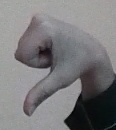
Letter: waw